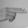
ASL letter: H